Bank Ten Cate & Cie

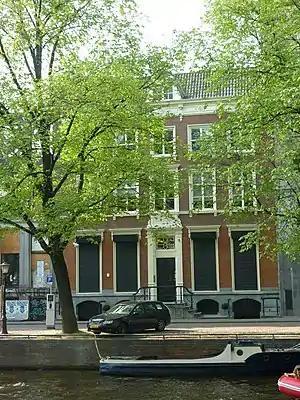
Bank Ten Cate & Cie in Amsterdam.

Bank Ten Cate & Cie. N.V. is a Dutch bank focused on private banking services and asset management.